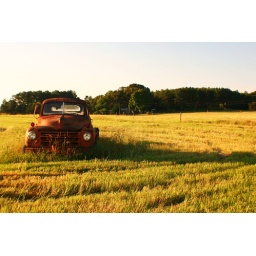
Studebaker in a golden field